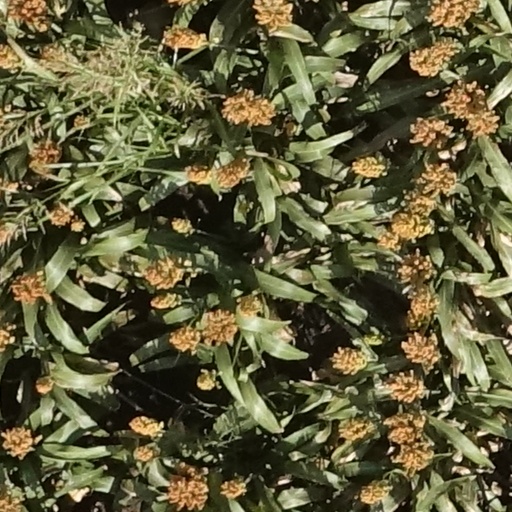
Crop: sorghum